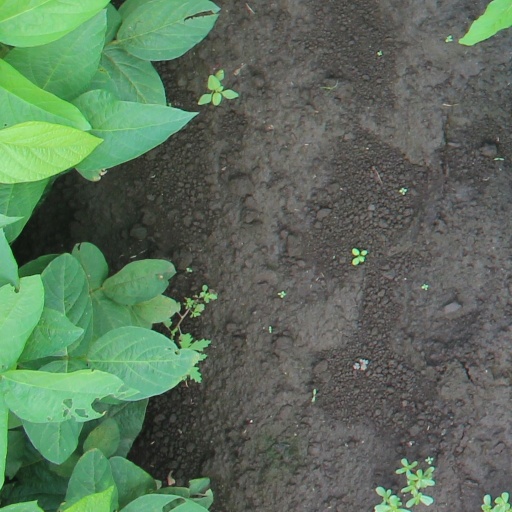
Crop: soybean